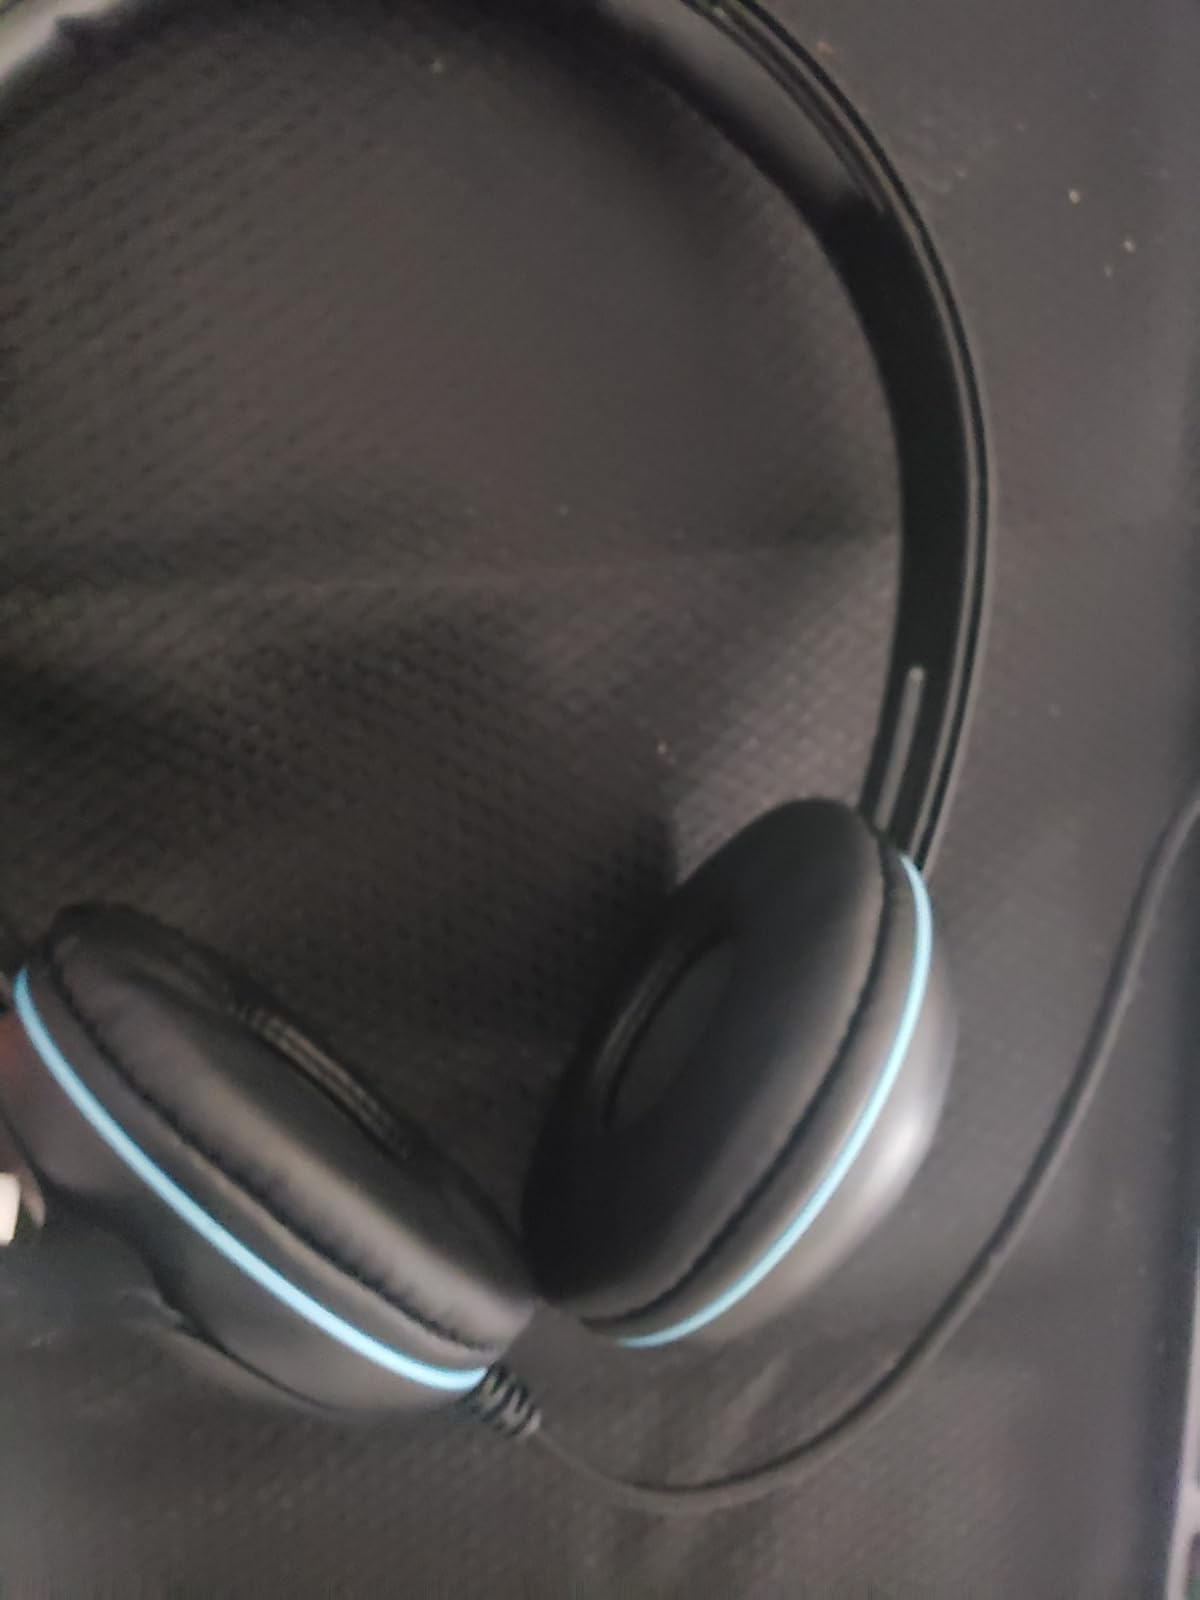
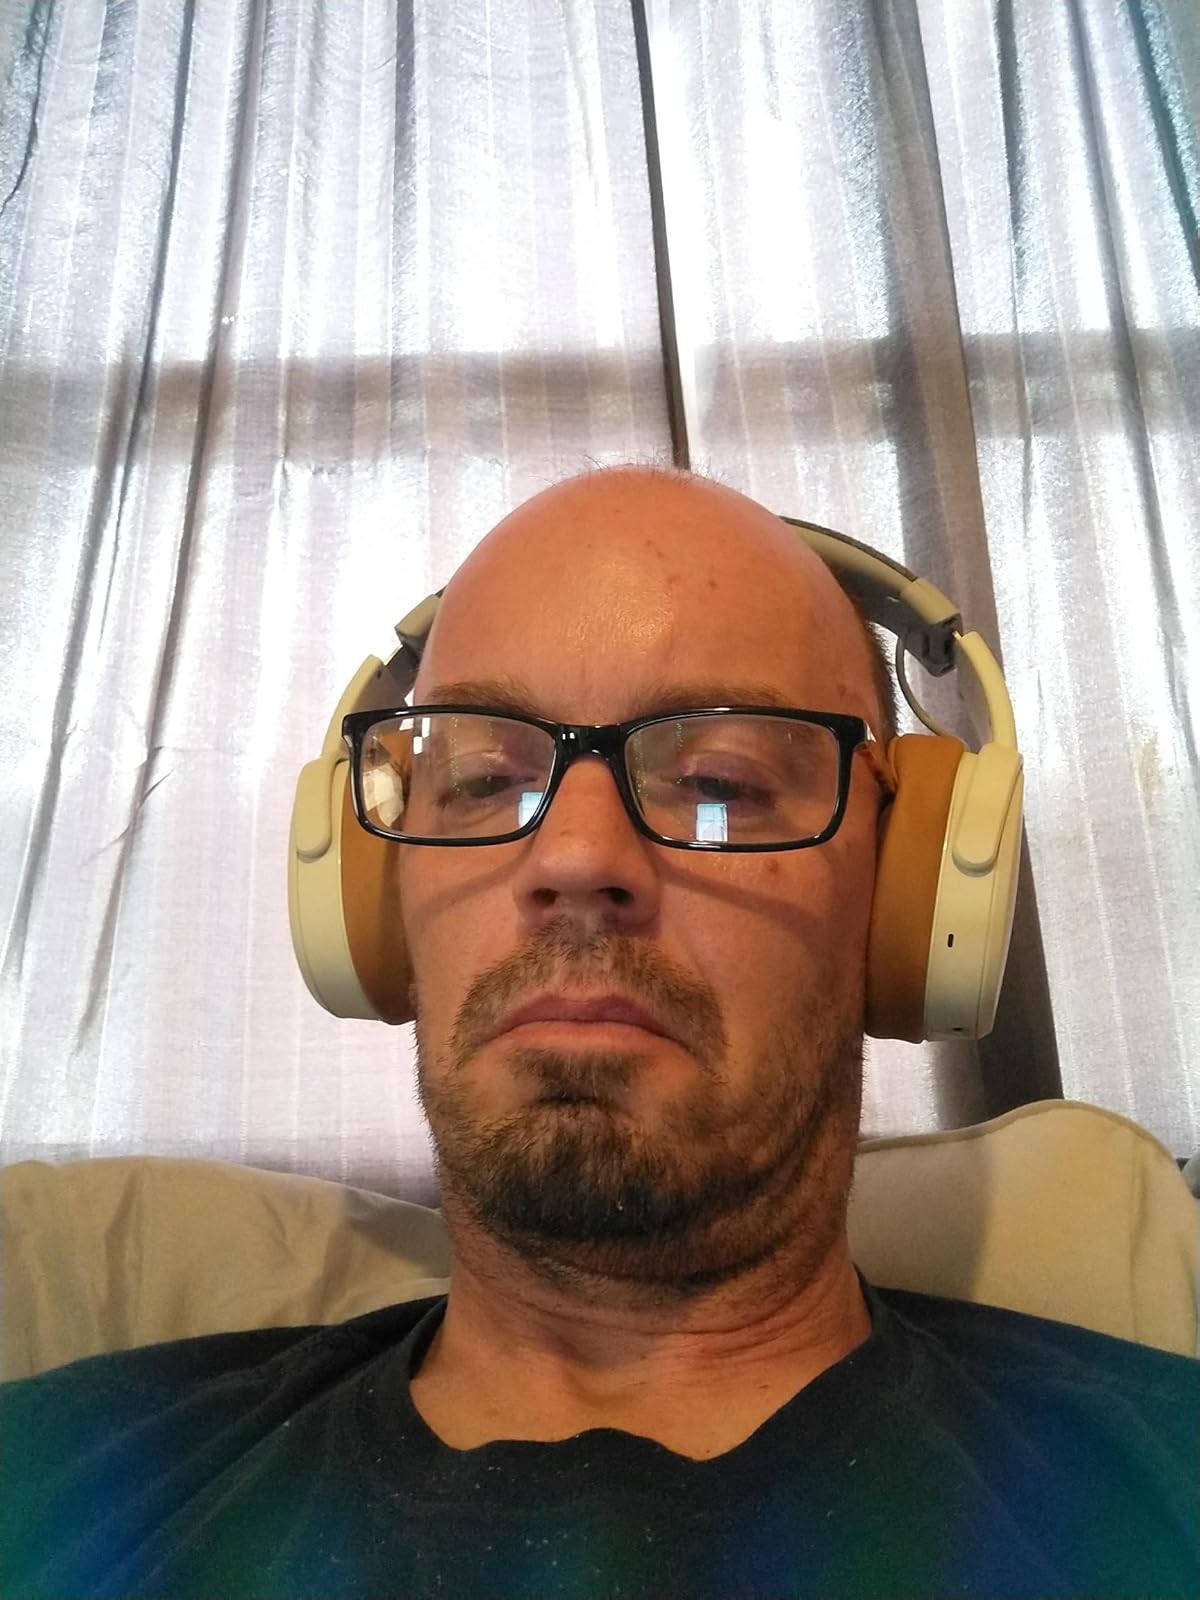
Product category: headphones
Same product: no